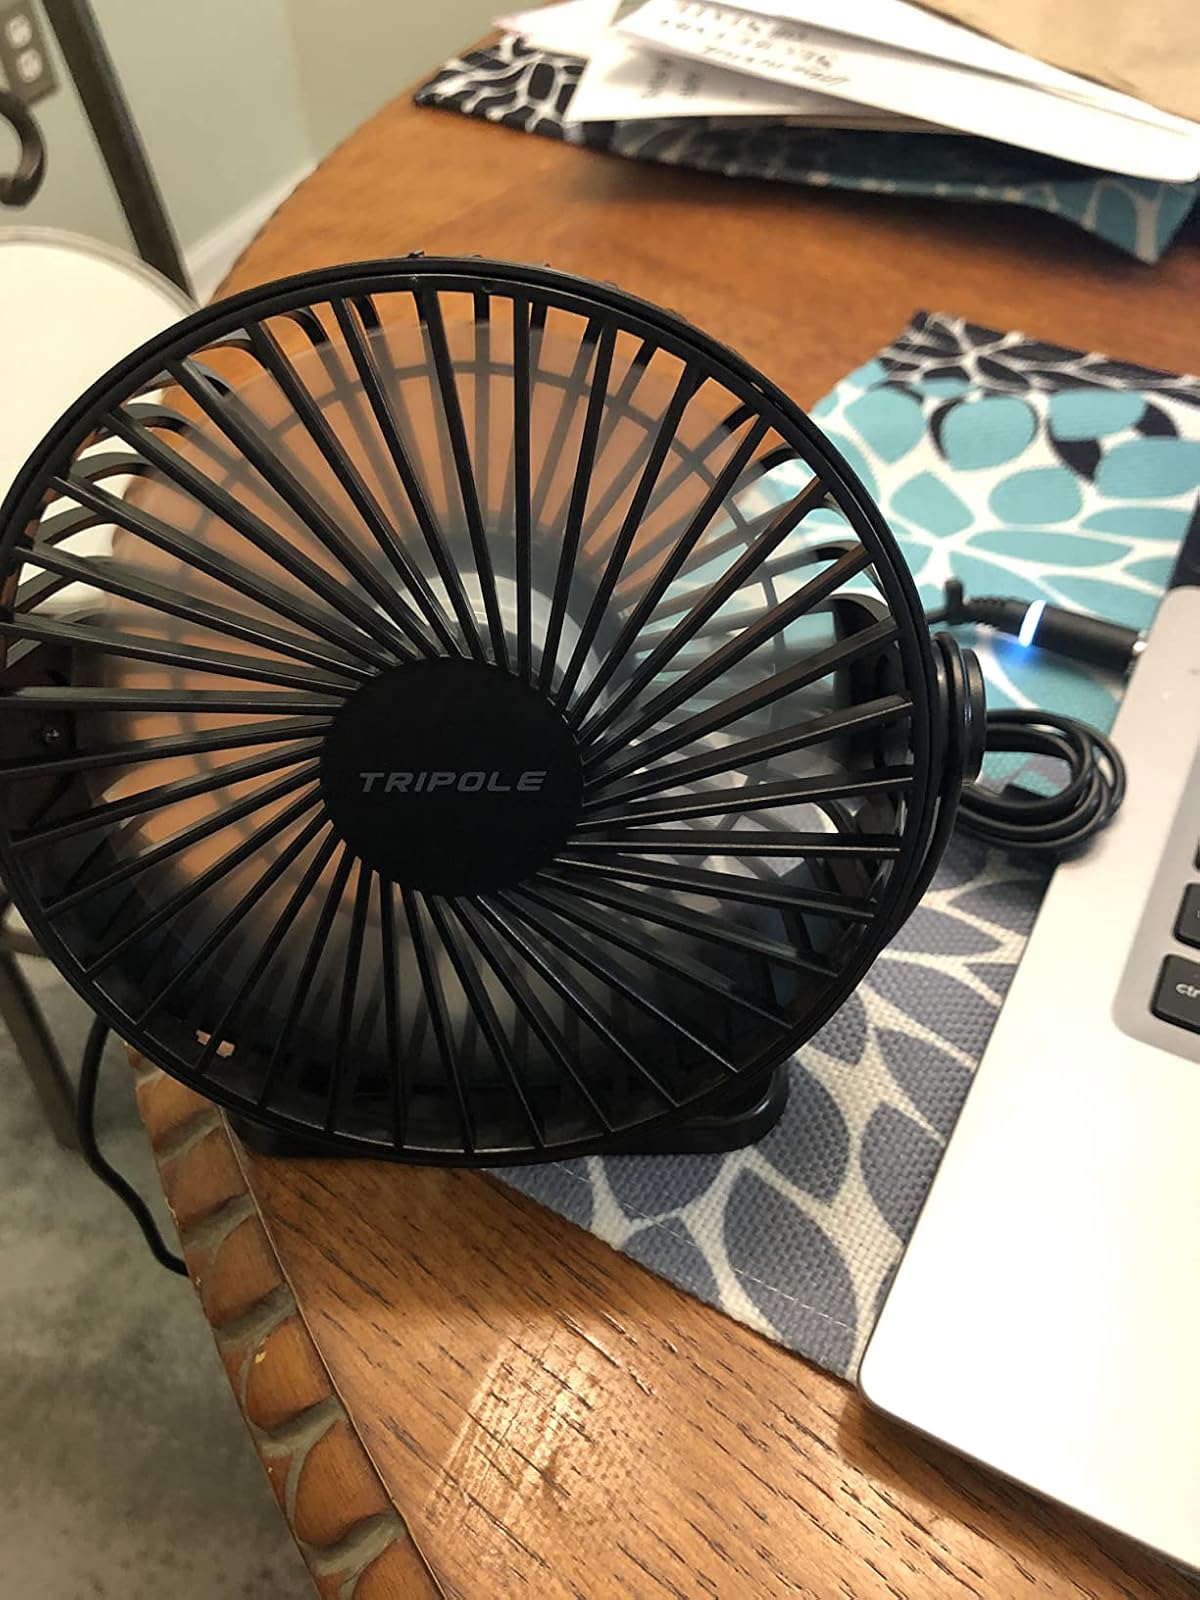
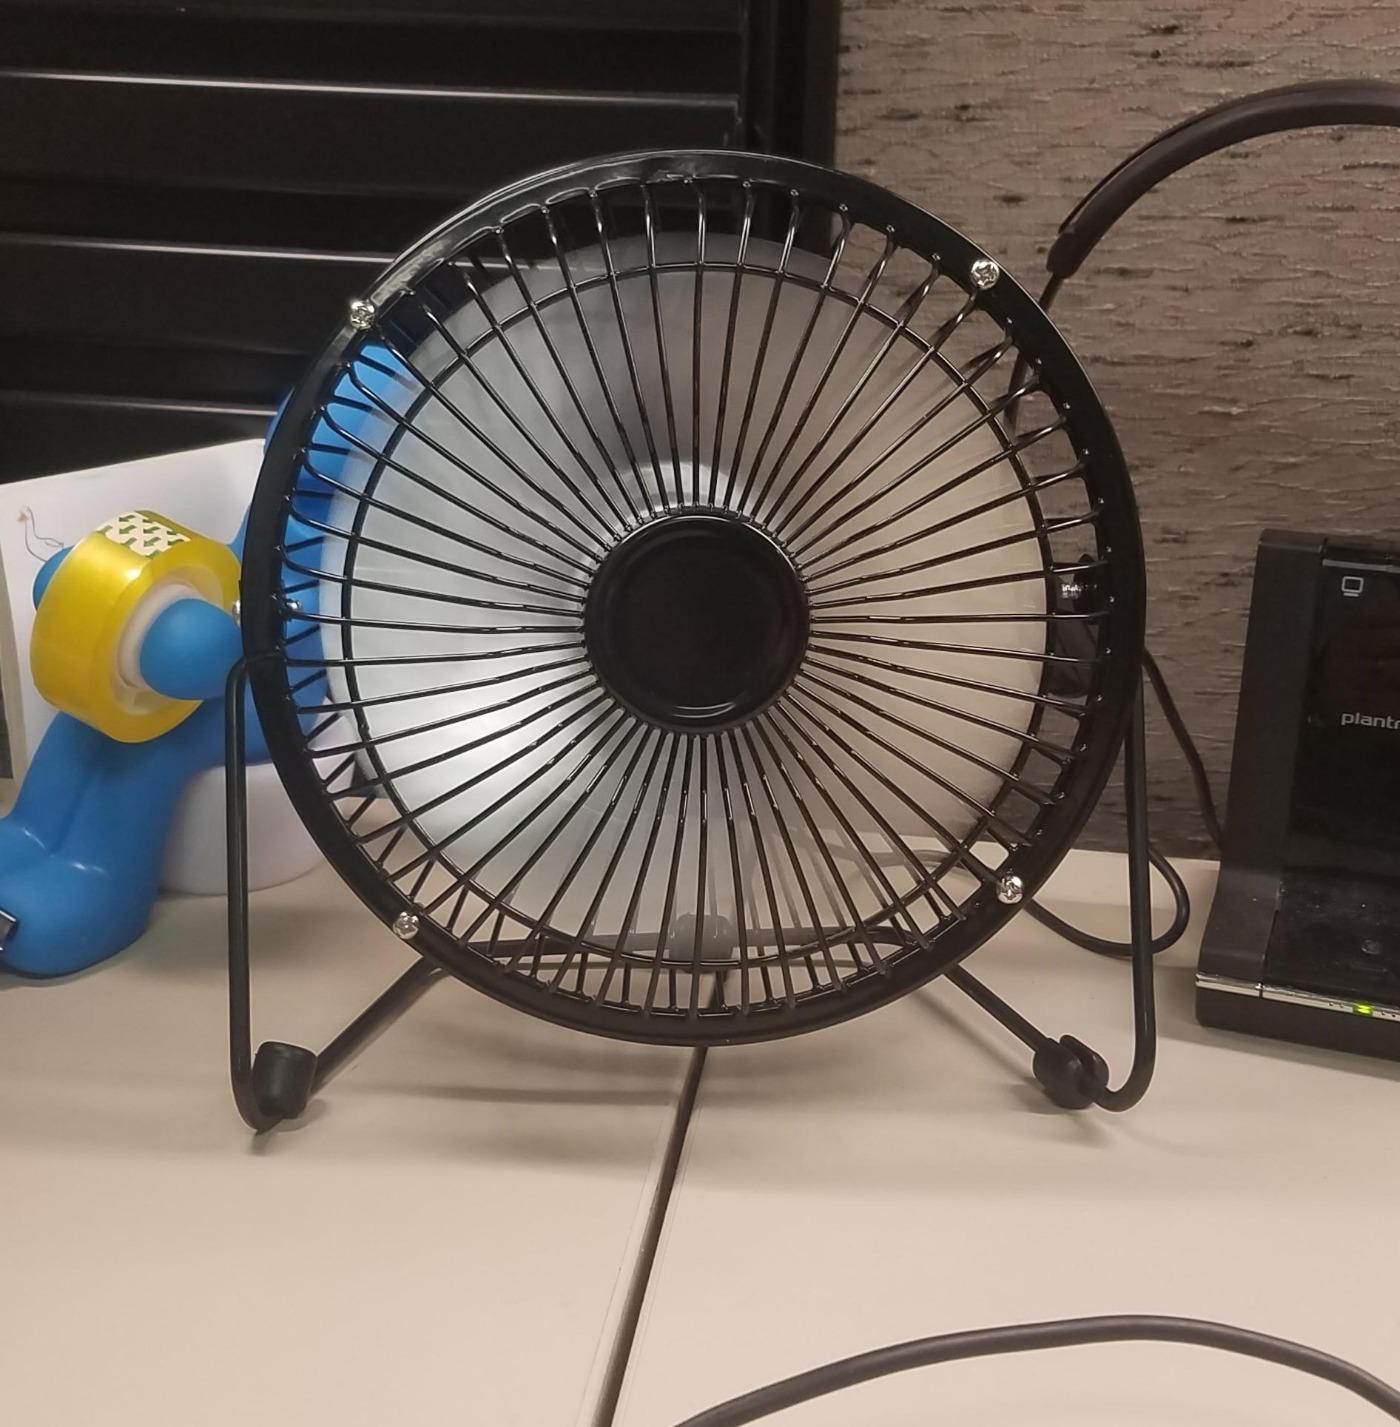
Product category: fan
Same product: no